Cornish hedge

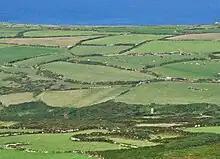
Ancient field system of Cornish hedges near Zennor

There are about of hedges in Cornwall today, and their development over the centuries is preserved in their structure. The first Cornish hedges enclosed land for cereal crops during the Neolithic Age (4000–6000 years ago). Prehistoric farms were of about , with fields about for hand cultivation.